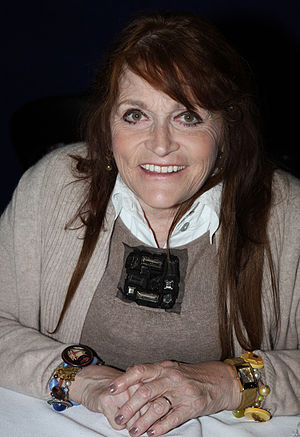
Margot Kidder
Margot Kidder, 2013.
Margot Kidder var en canadisk-amerikansk skuespiller, der blev kendt i bredere kredse for sin rolle som Lois Lane i de første Superman-film med Christopher Reeve i titelrollen 1978-1987.